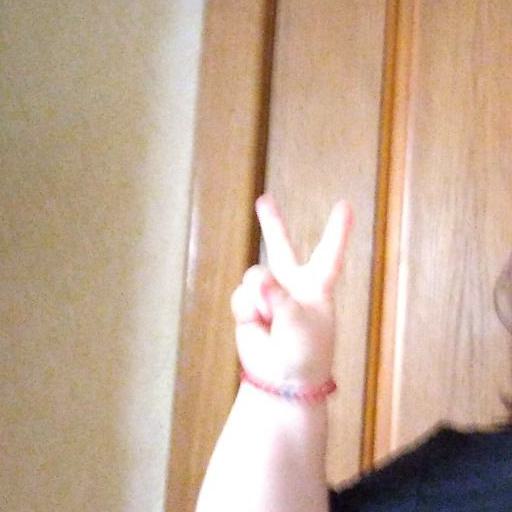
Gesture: peace